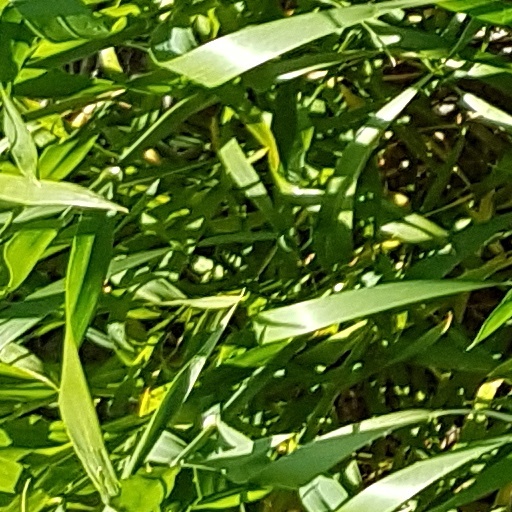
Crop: wheat